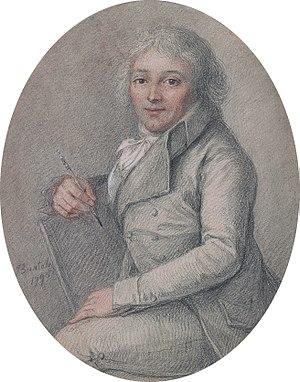
Pierre Noël Violet est un peintre miniaturiste et graveur français, né en 25 décembre 1749 et mort à Londres le 9 décembre 1819.